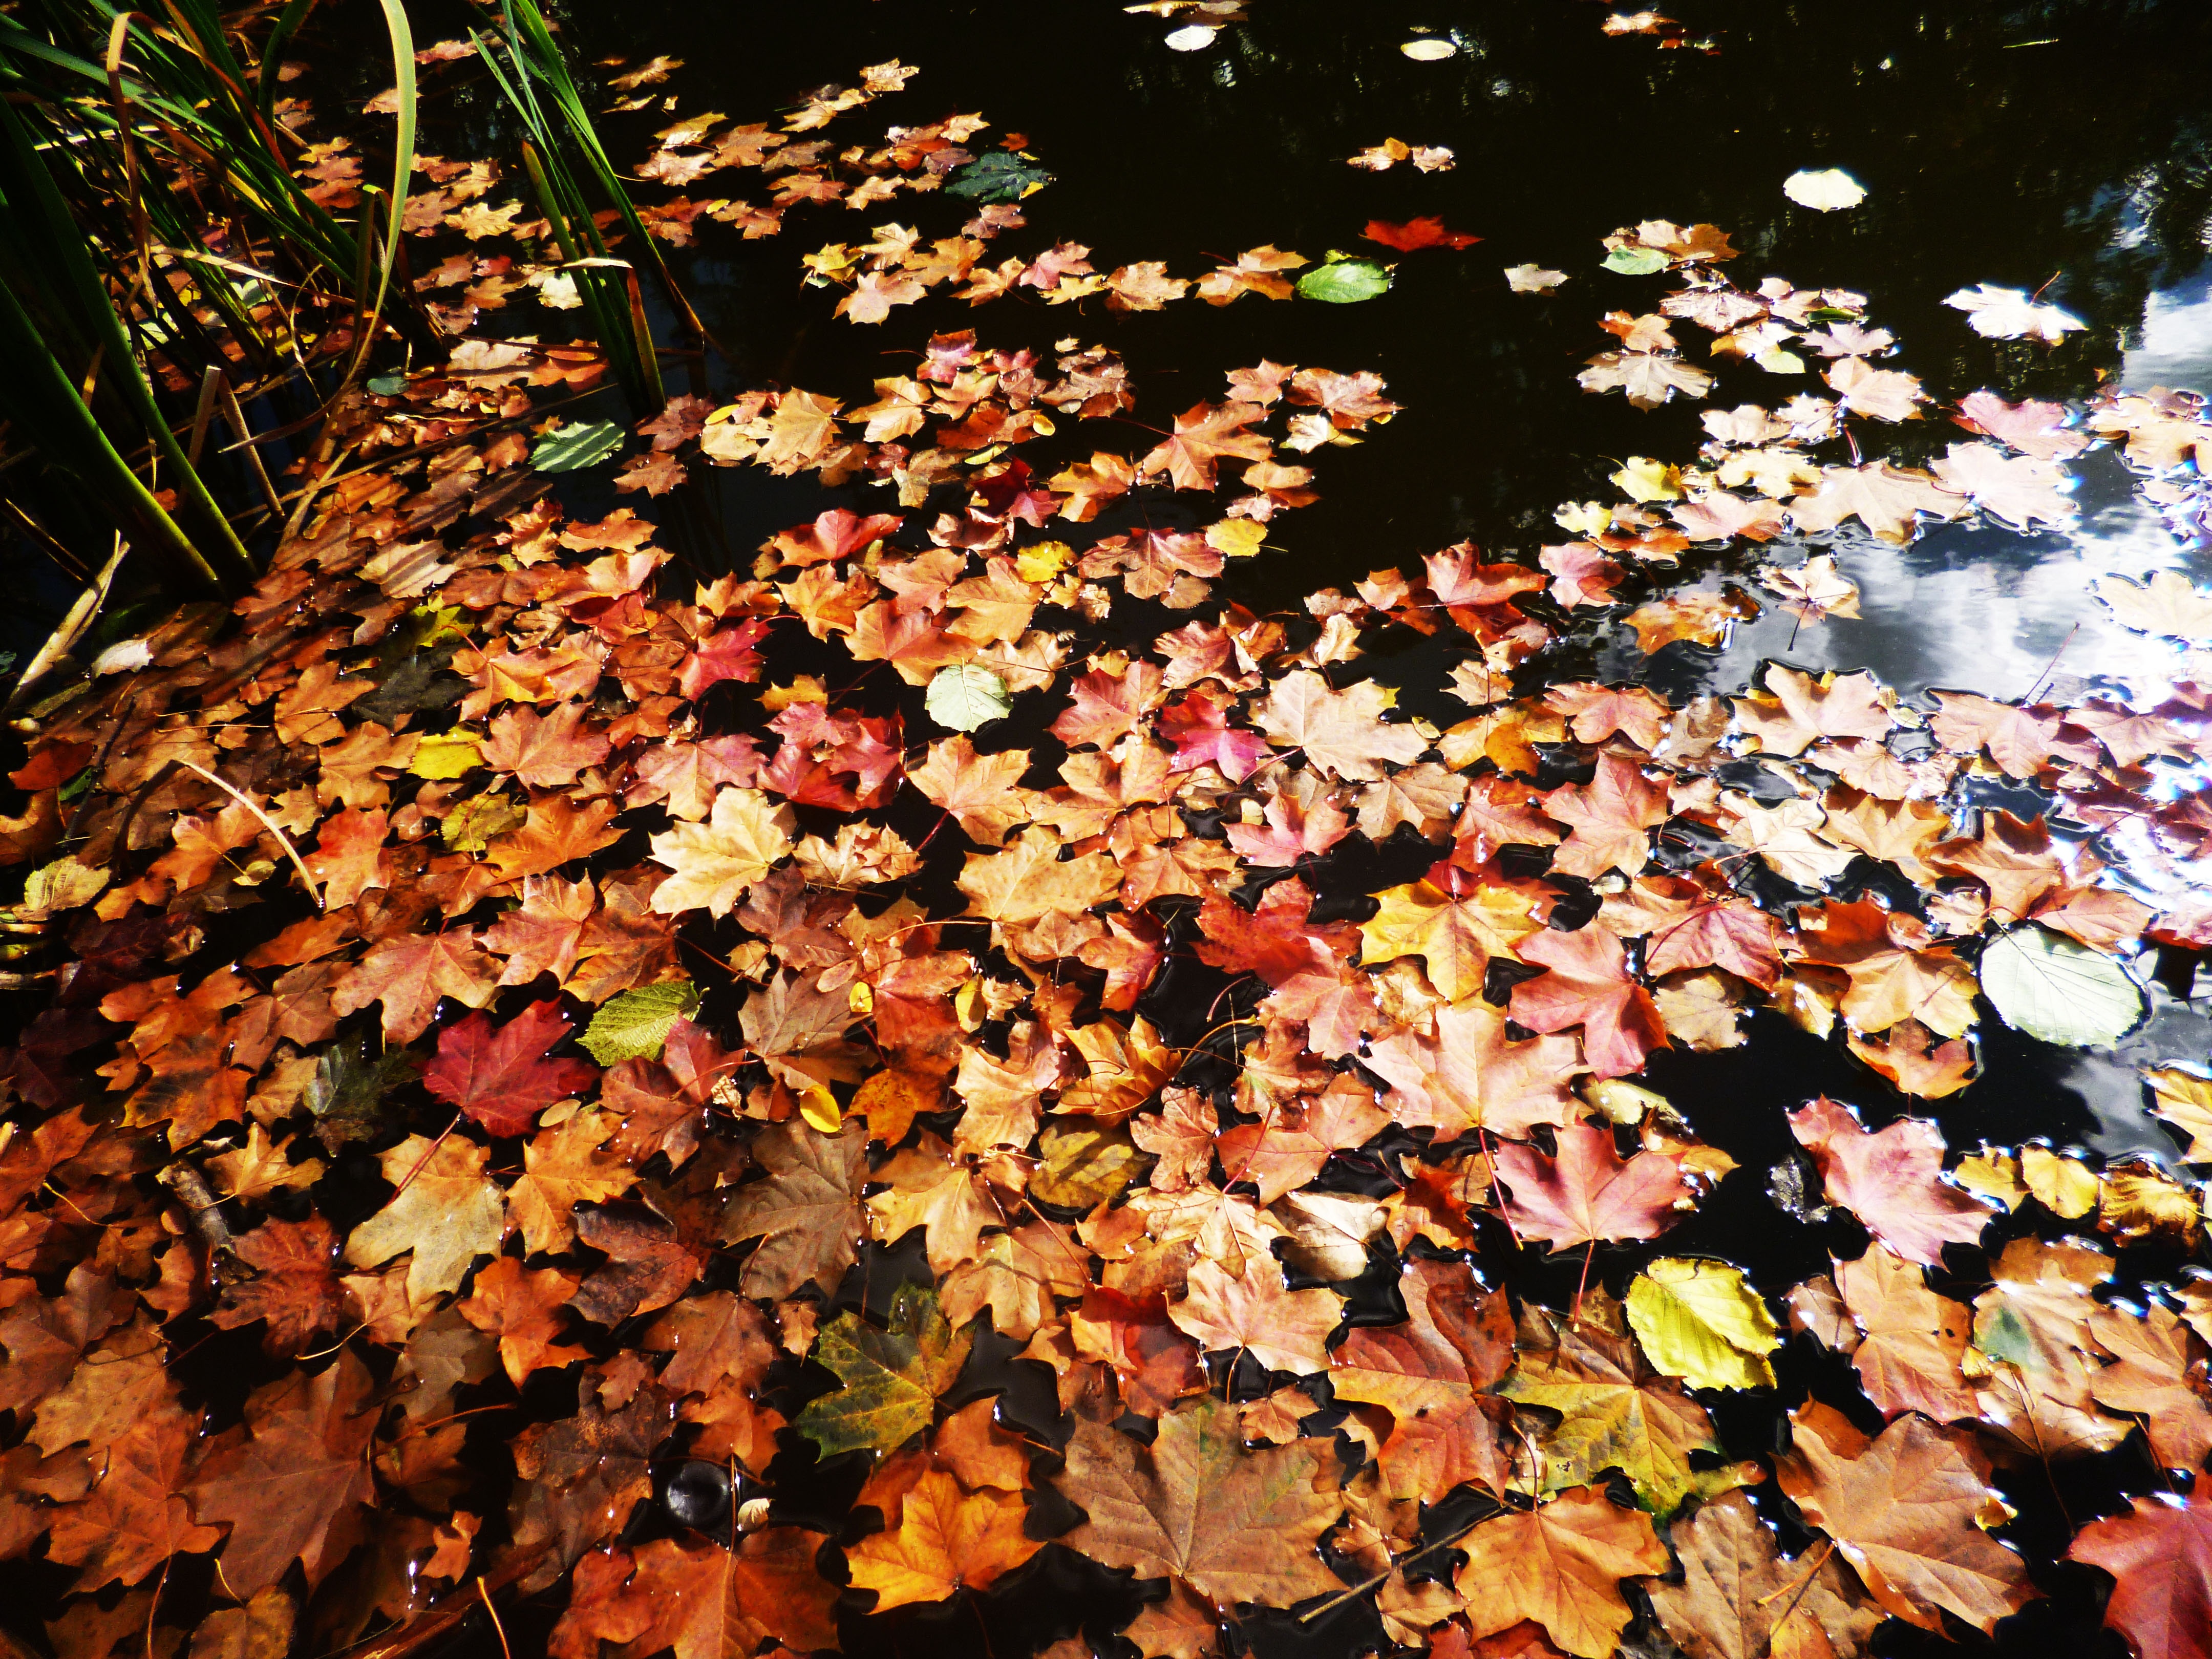
tree, water, nature, forest, branch, plant, sunlight, leaf, flower, petal, lake, parking, river, foliage, orange, autumn, botany, yellow, flora, season, autumnal, water level, woody plant